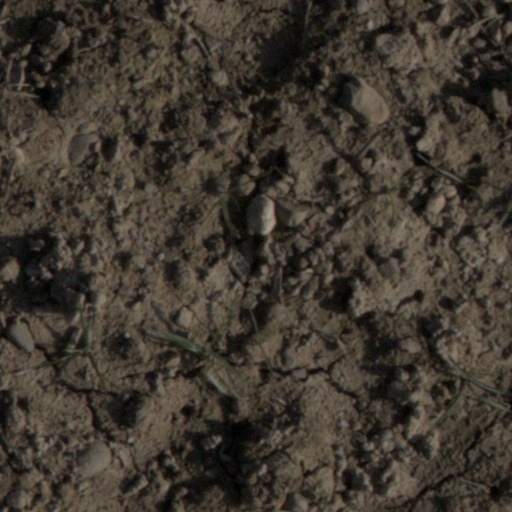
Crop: wheat